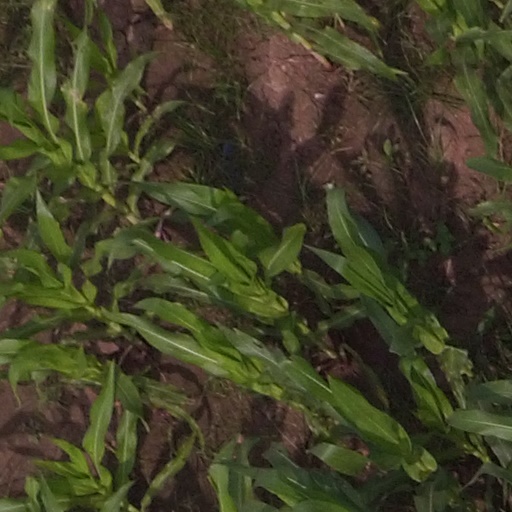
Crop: maize; corn